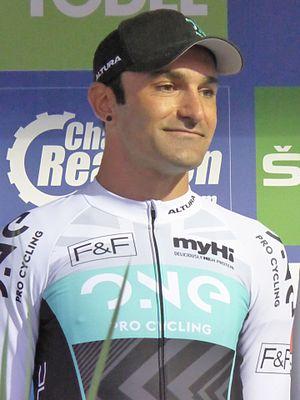
Kristian House est un coureur cycliste anglais, professionnel entre 2006 et 2017. Il a remporté le classement individuel du Premier Calendar Road Series en 2006 et le championnat de Grande-Bretagne sur route en 2009.